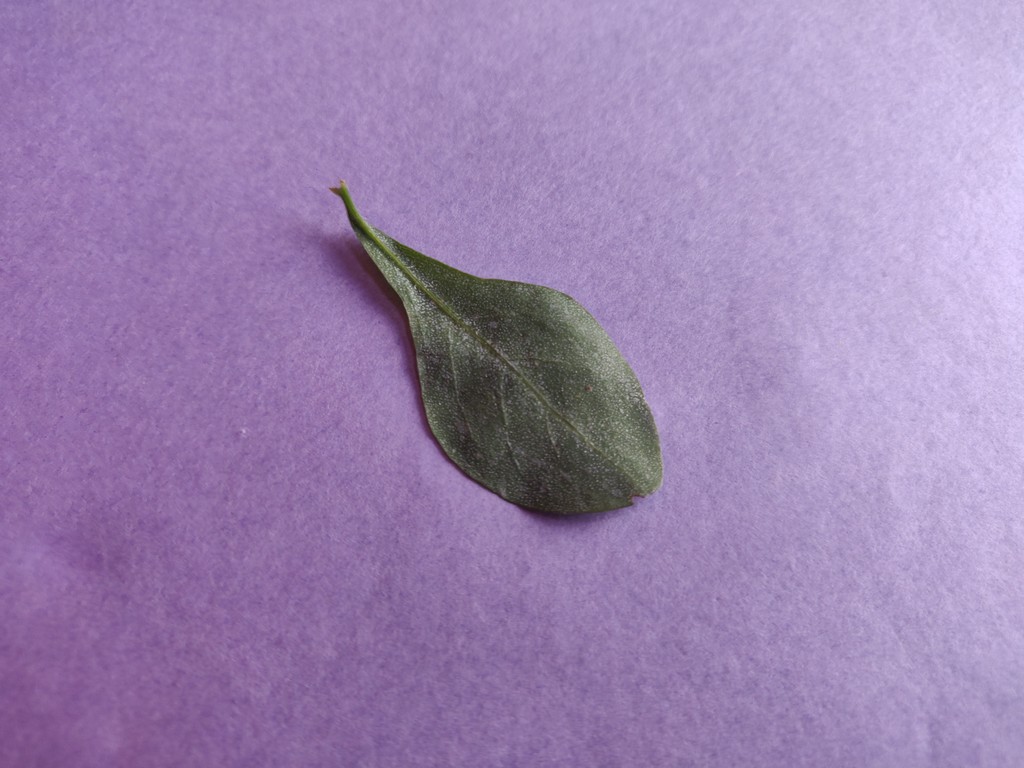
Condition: Unhealthy
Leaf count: single
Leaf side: back